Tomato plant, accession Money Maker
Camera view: vertical (180 deg); turntable rotation: 90 degrees
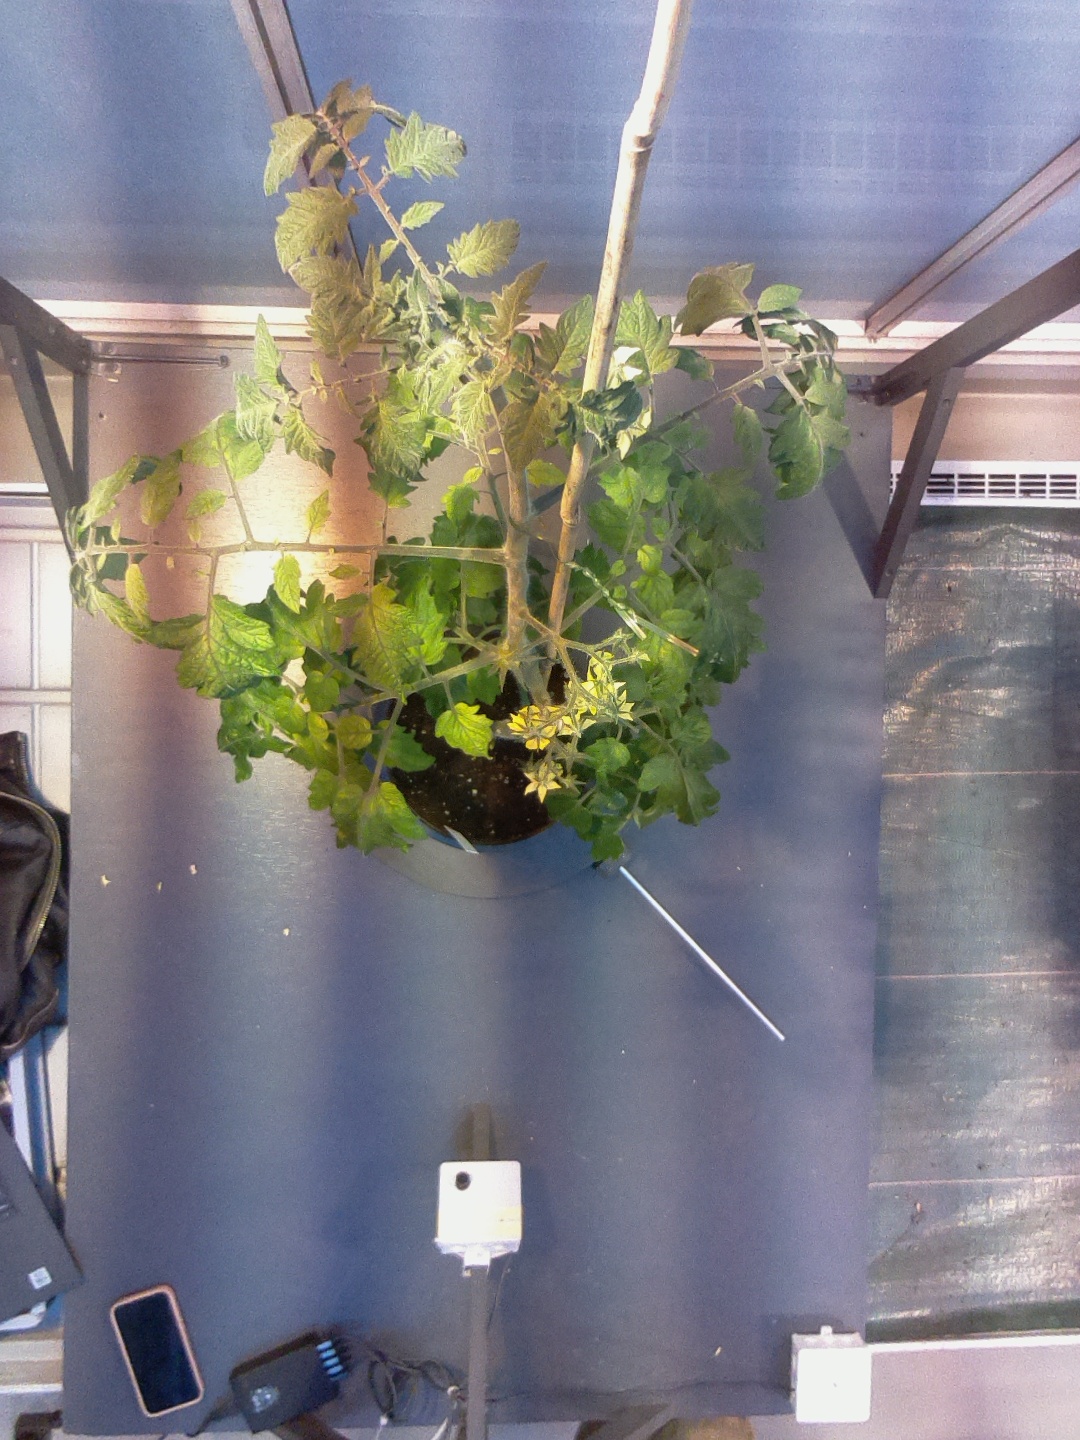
BBCH growth stage 70: Fruits at the main stem or branches visibles